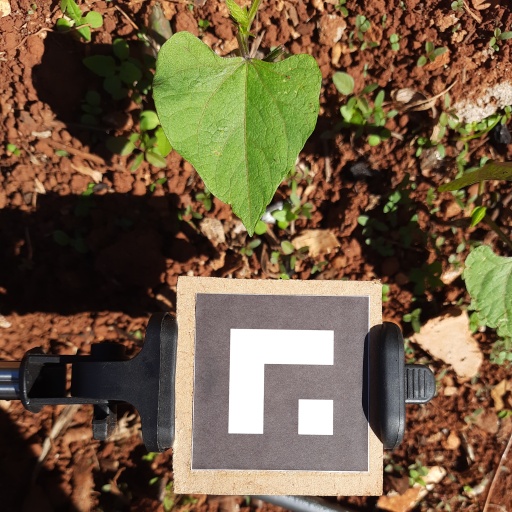
Observations: flat surface, no eating holes, under sunlight